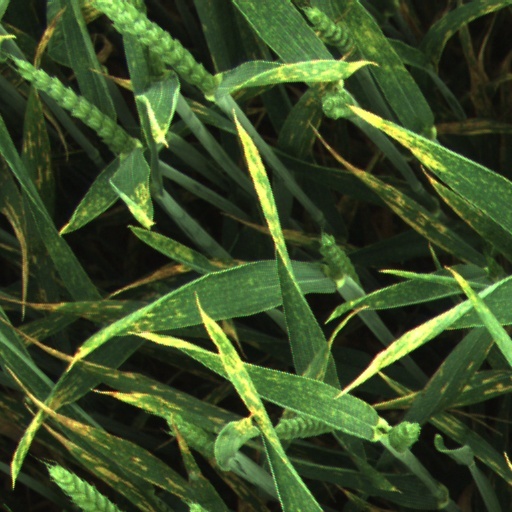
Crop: wheat